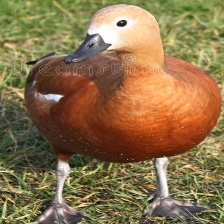
Species: RUDDY SHELDUCK
Scientific name: TADORNA FERRUGINEA
ImageNet parent category: drake